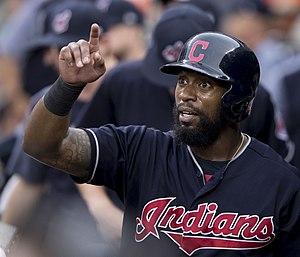
Austin Jarriel Jackson est un voltigeur de la Ligue majeure de baseball.